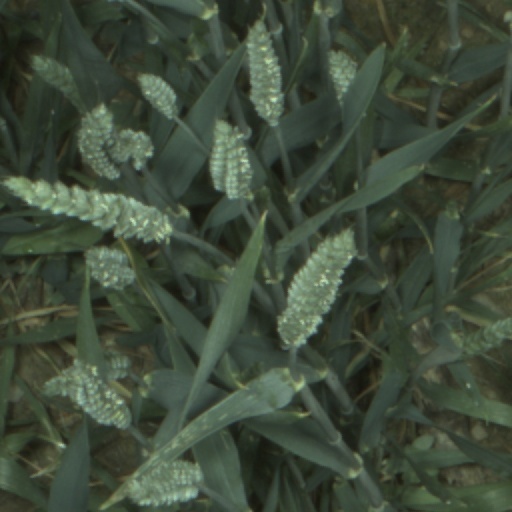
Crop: wheat